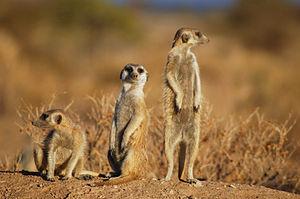
Suricates (Suricata suricatta), mangoustes namibiennes.
Le suricate, parfois surnommé « sentinelle du désert », est une espèce de mammifères diurnes de la famille des Herpestidae et la seule du genre Suricata. Ce petit carnivore vit dans le sud-ouest de l'Afrique. Animal très prolifique, le suricate vit en grands groupes familiaux au sein d'une colonie. Ils se réfugient la nuit dans de vastes terriers.
En biologie, la théorie de la sélection multi-niveaux, ou sélection multipolaire défend l’idée que la sélection naturelle est une résultante de plusieurs composantes appelées “unités de sélection”. Après la théorie de l’évolution selon le naturaliste britannique Charles Darwin, centrée sur l’individu, d’autres scientifiques ont développé différentes échelles d'interprétation de la sélection naturelle. Les interactions entre les différentes unités de sélection se traduisent par une dynamique d’où peuvent émerger des conflits.